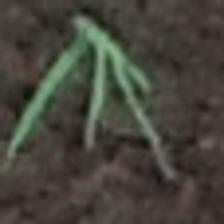
Label: single